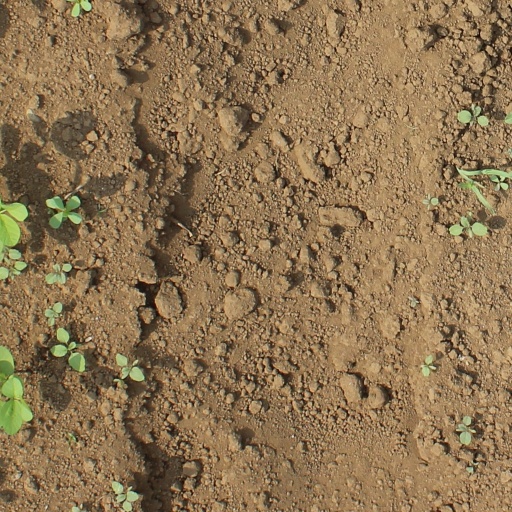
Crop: soybean